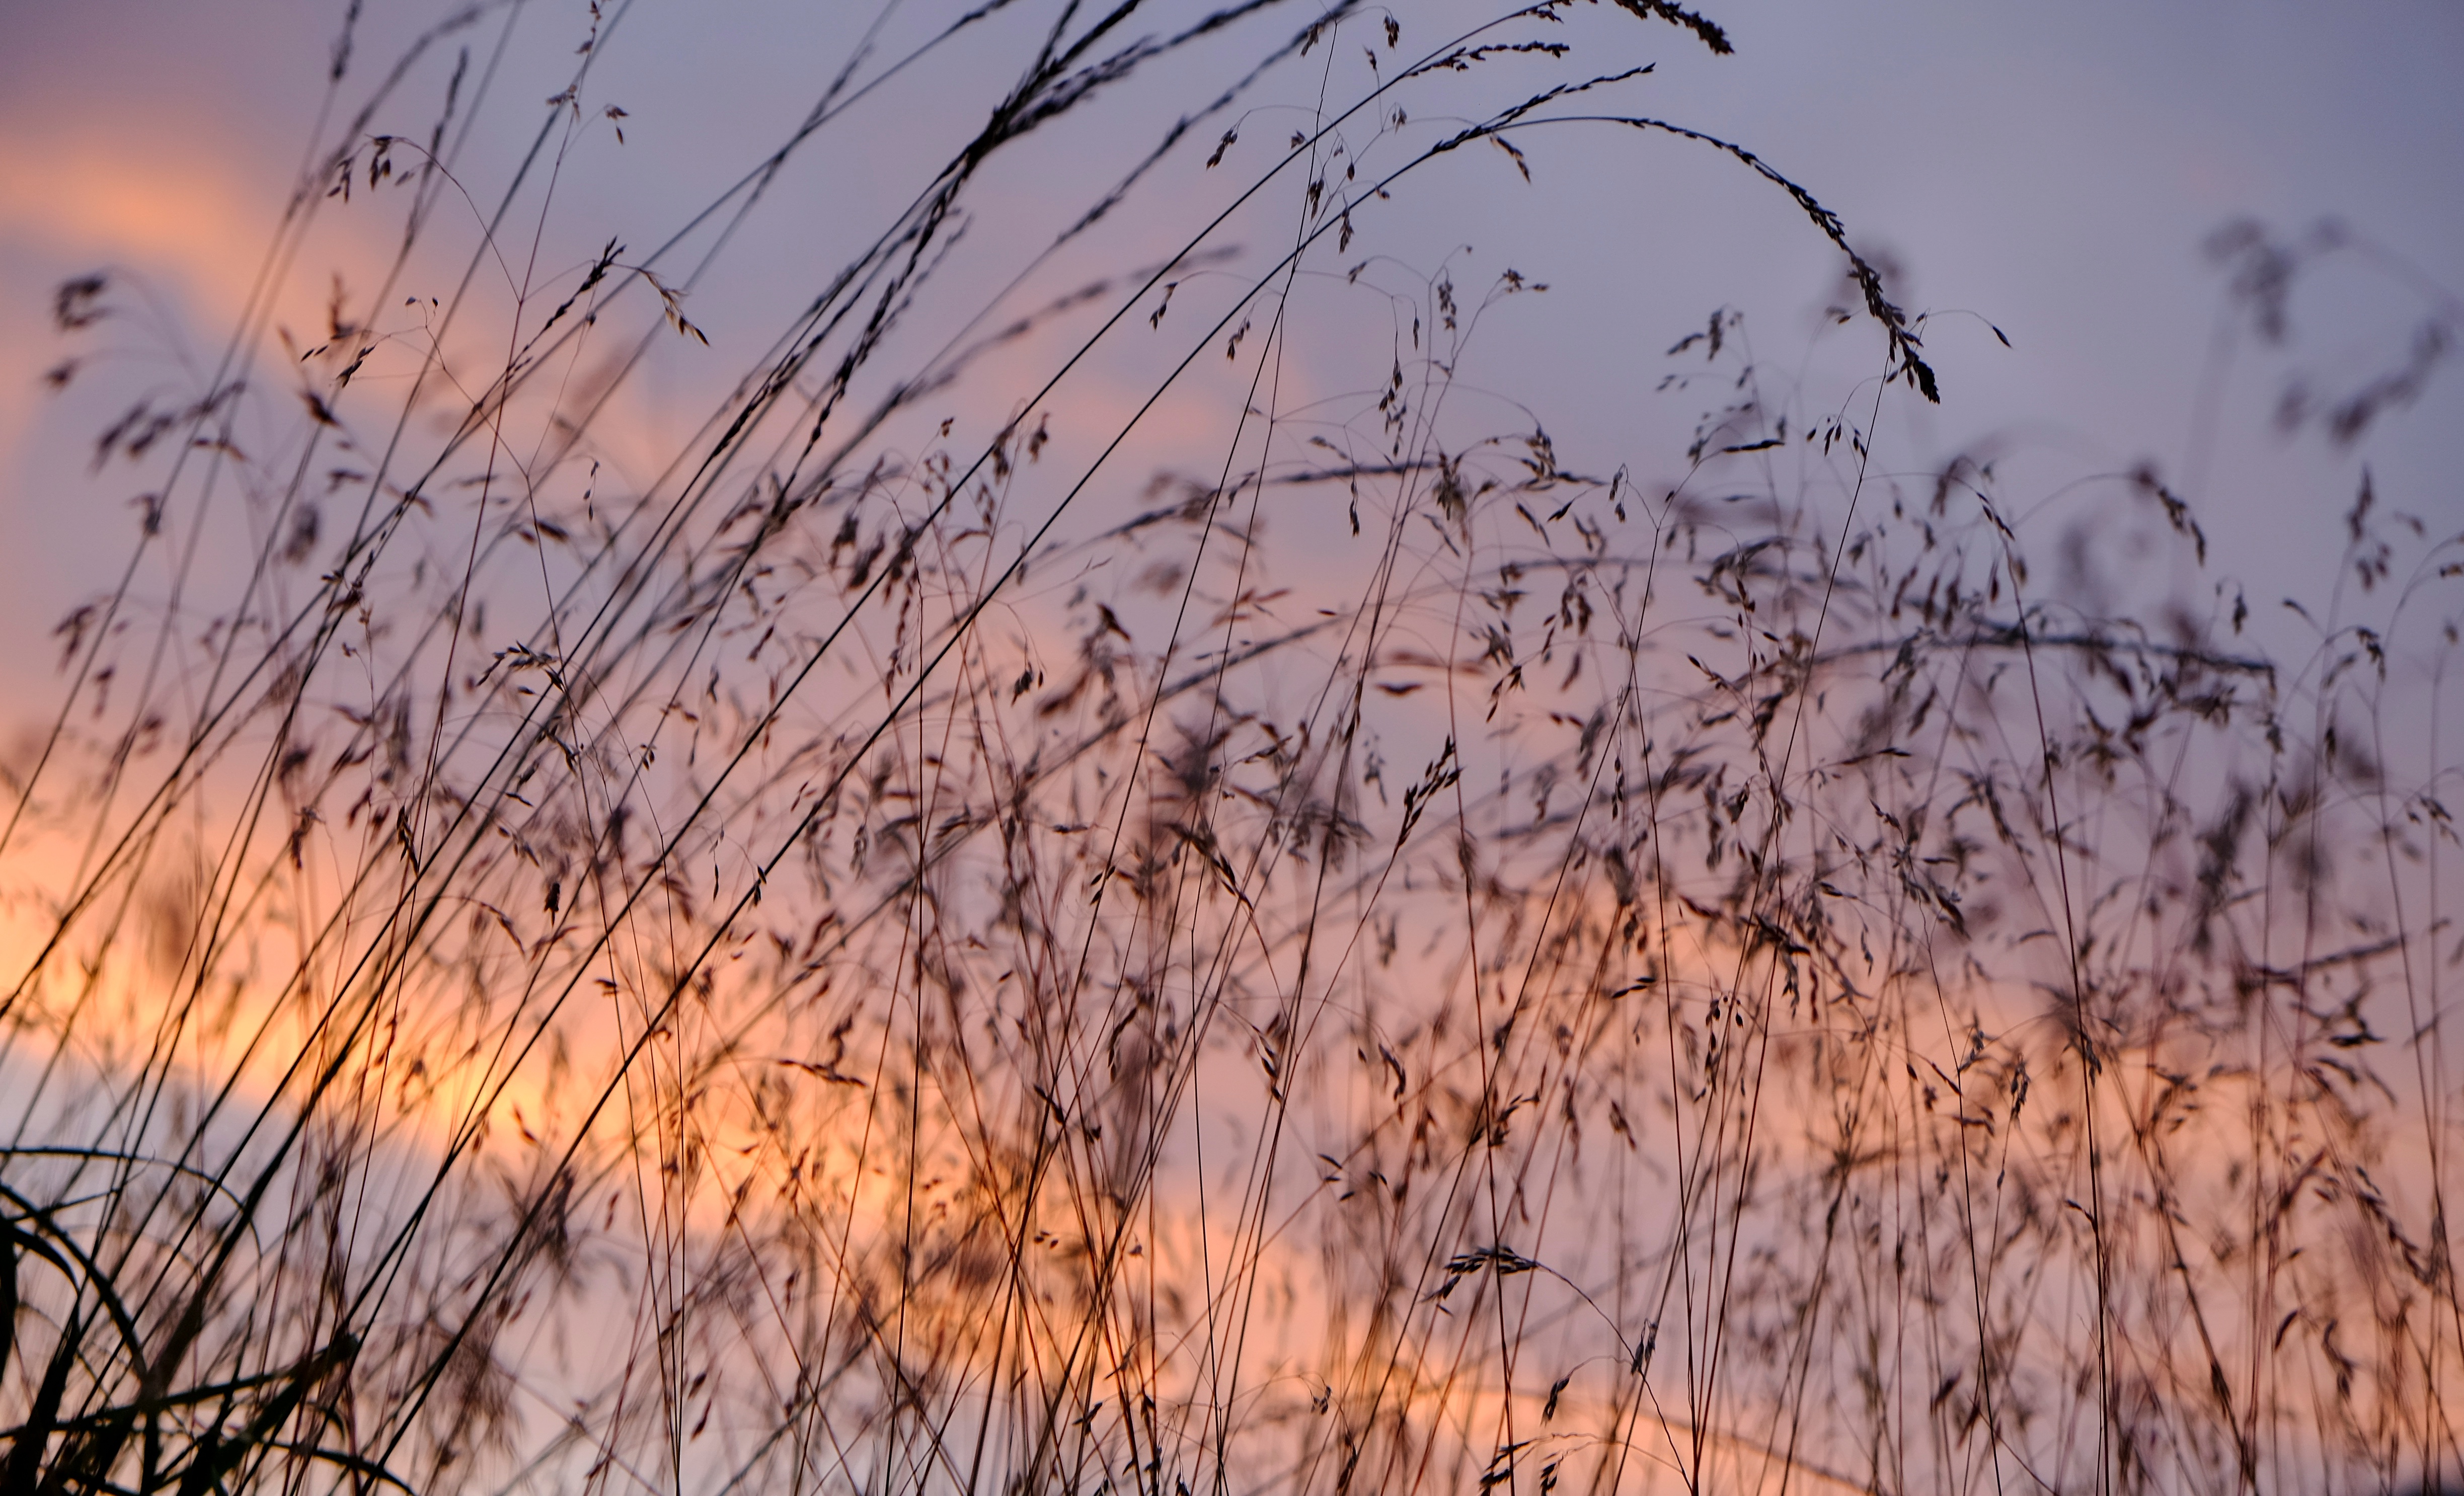
tree, grass, branch, silhouette, sky, sunrise, sunset, morning, frost, flock, reflection, savanna, grass family, animal migration